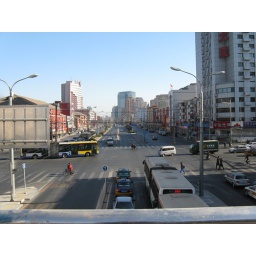
View of the street from a bridge above it.